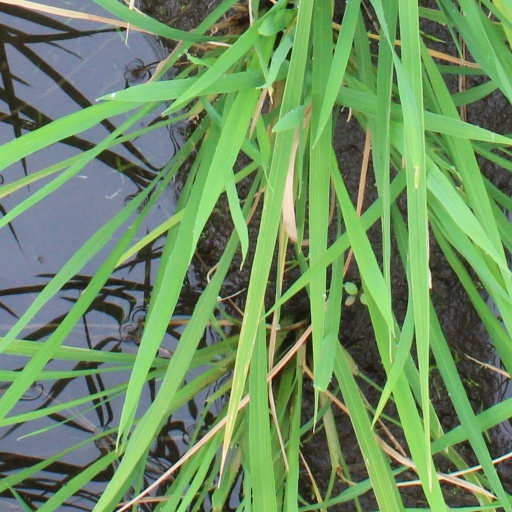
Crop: rice